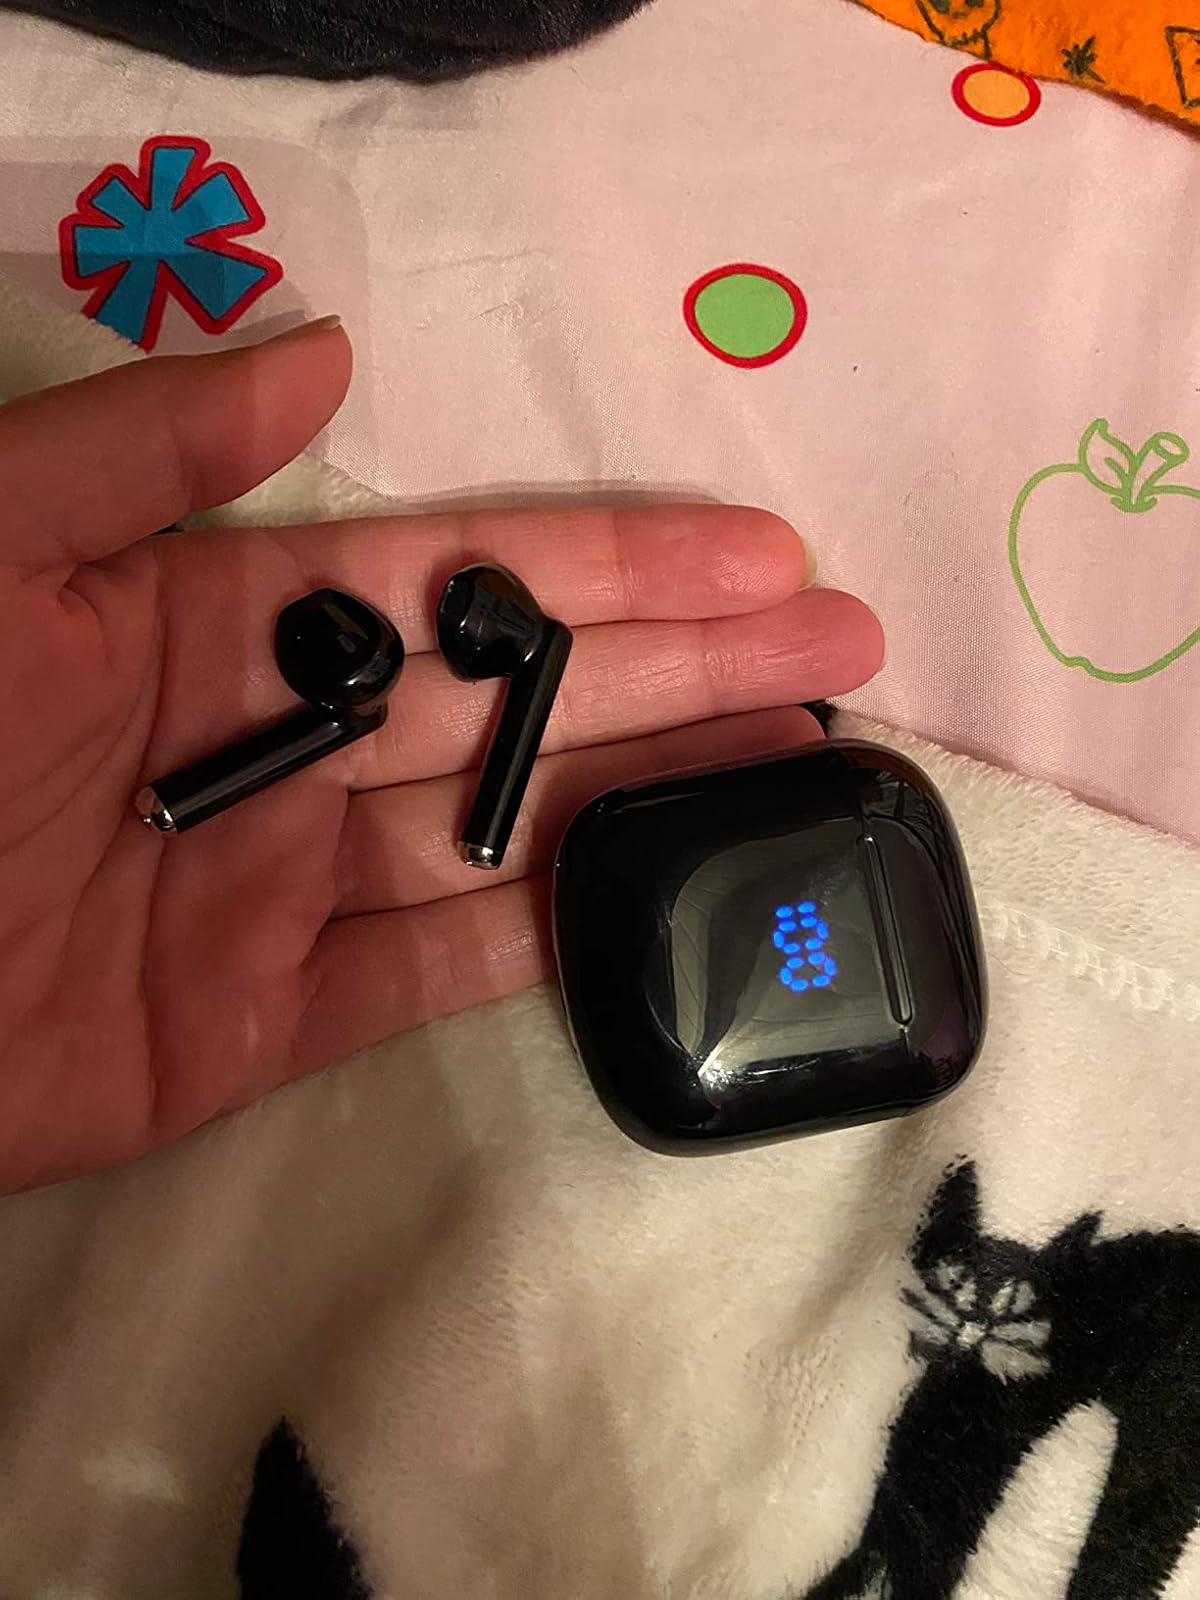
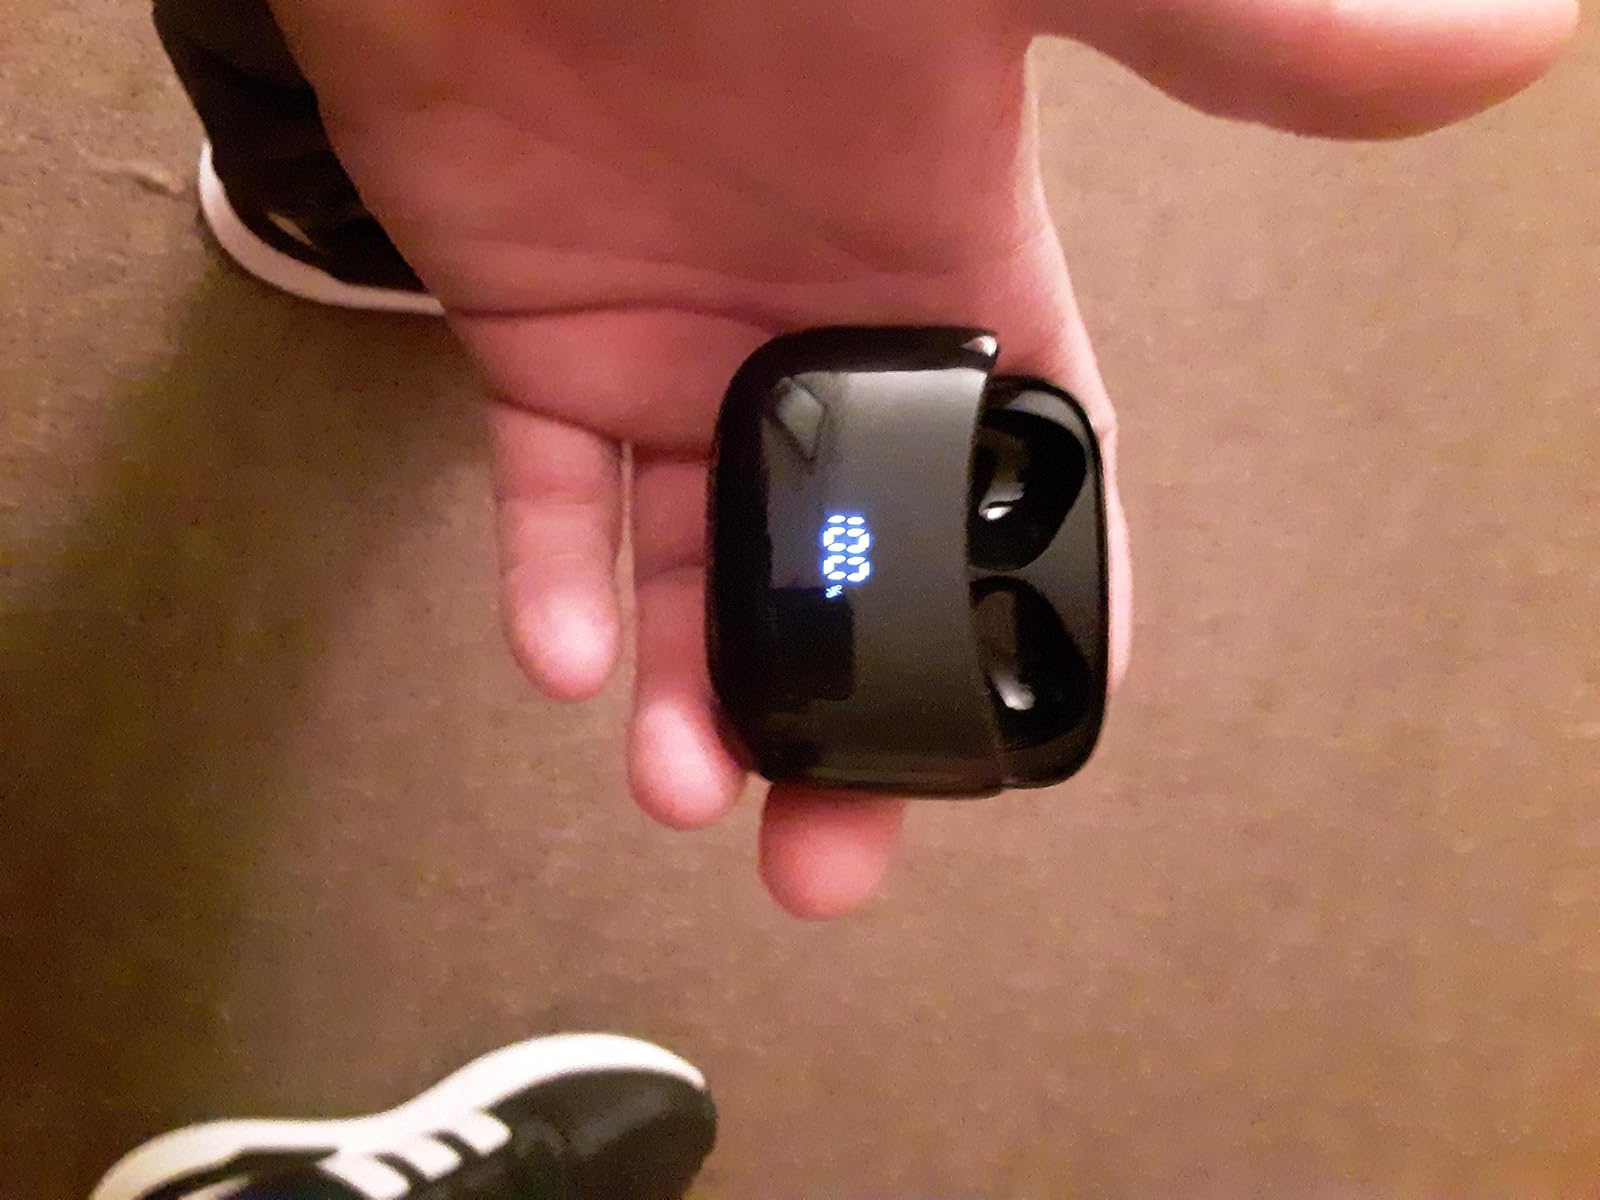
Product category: earbuds
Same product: no